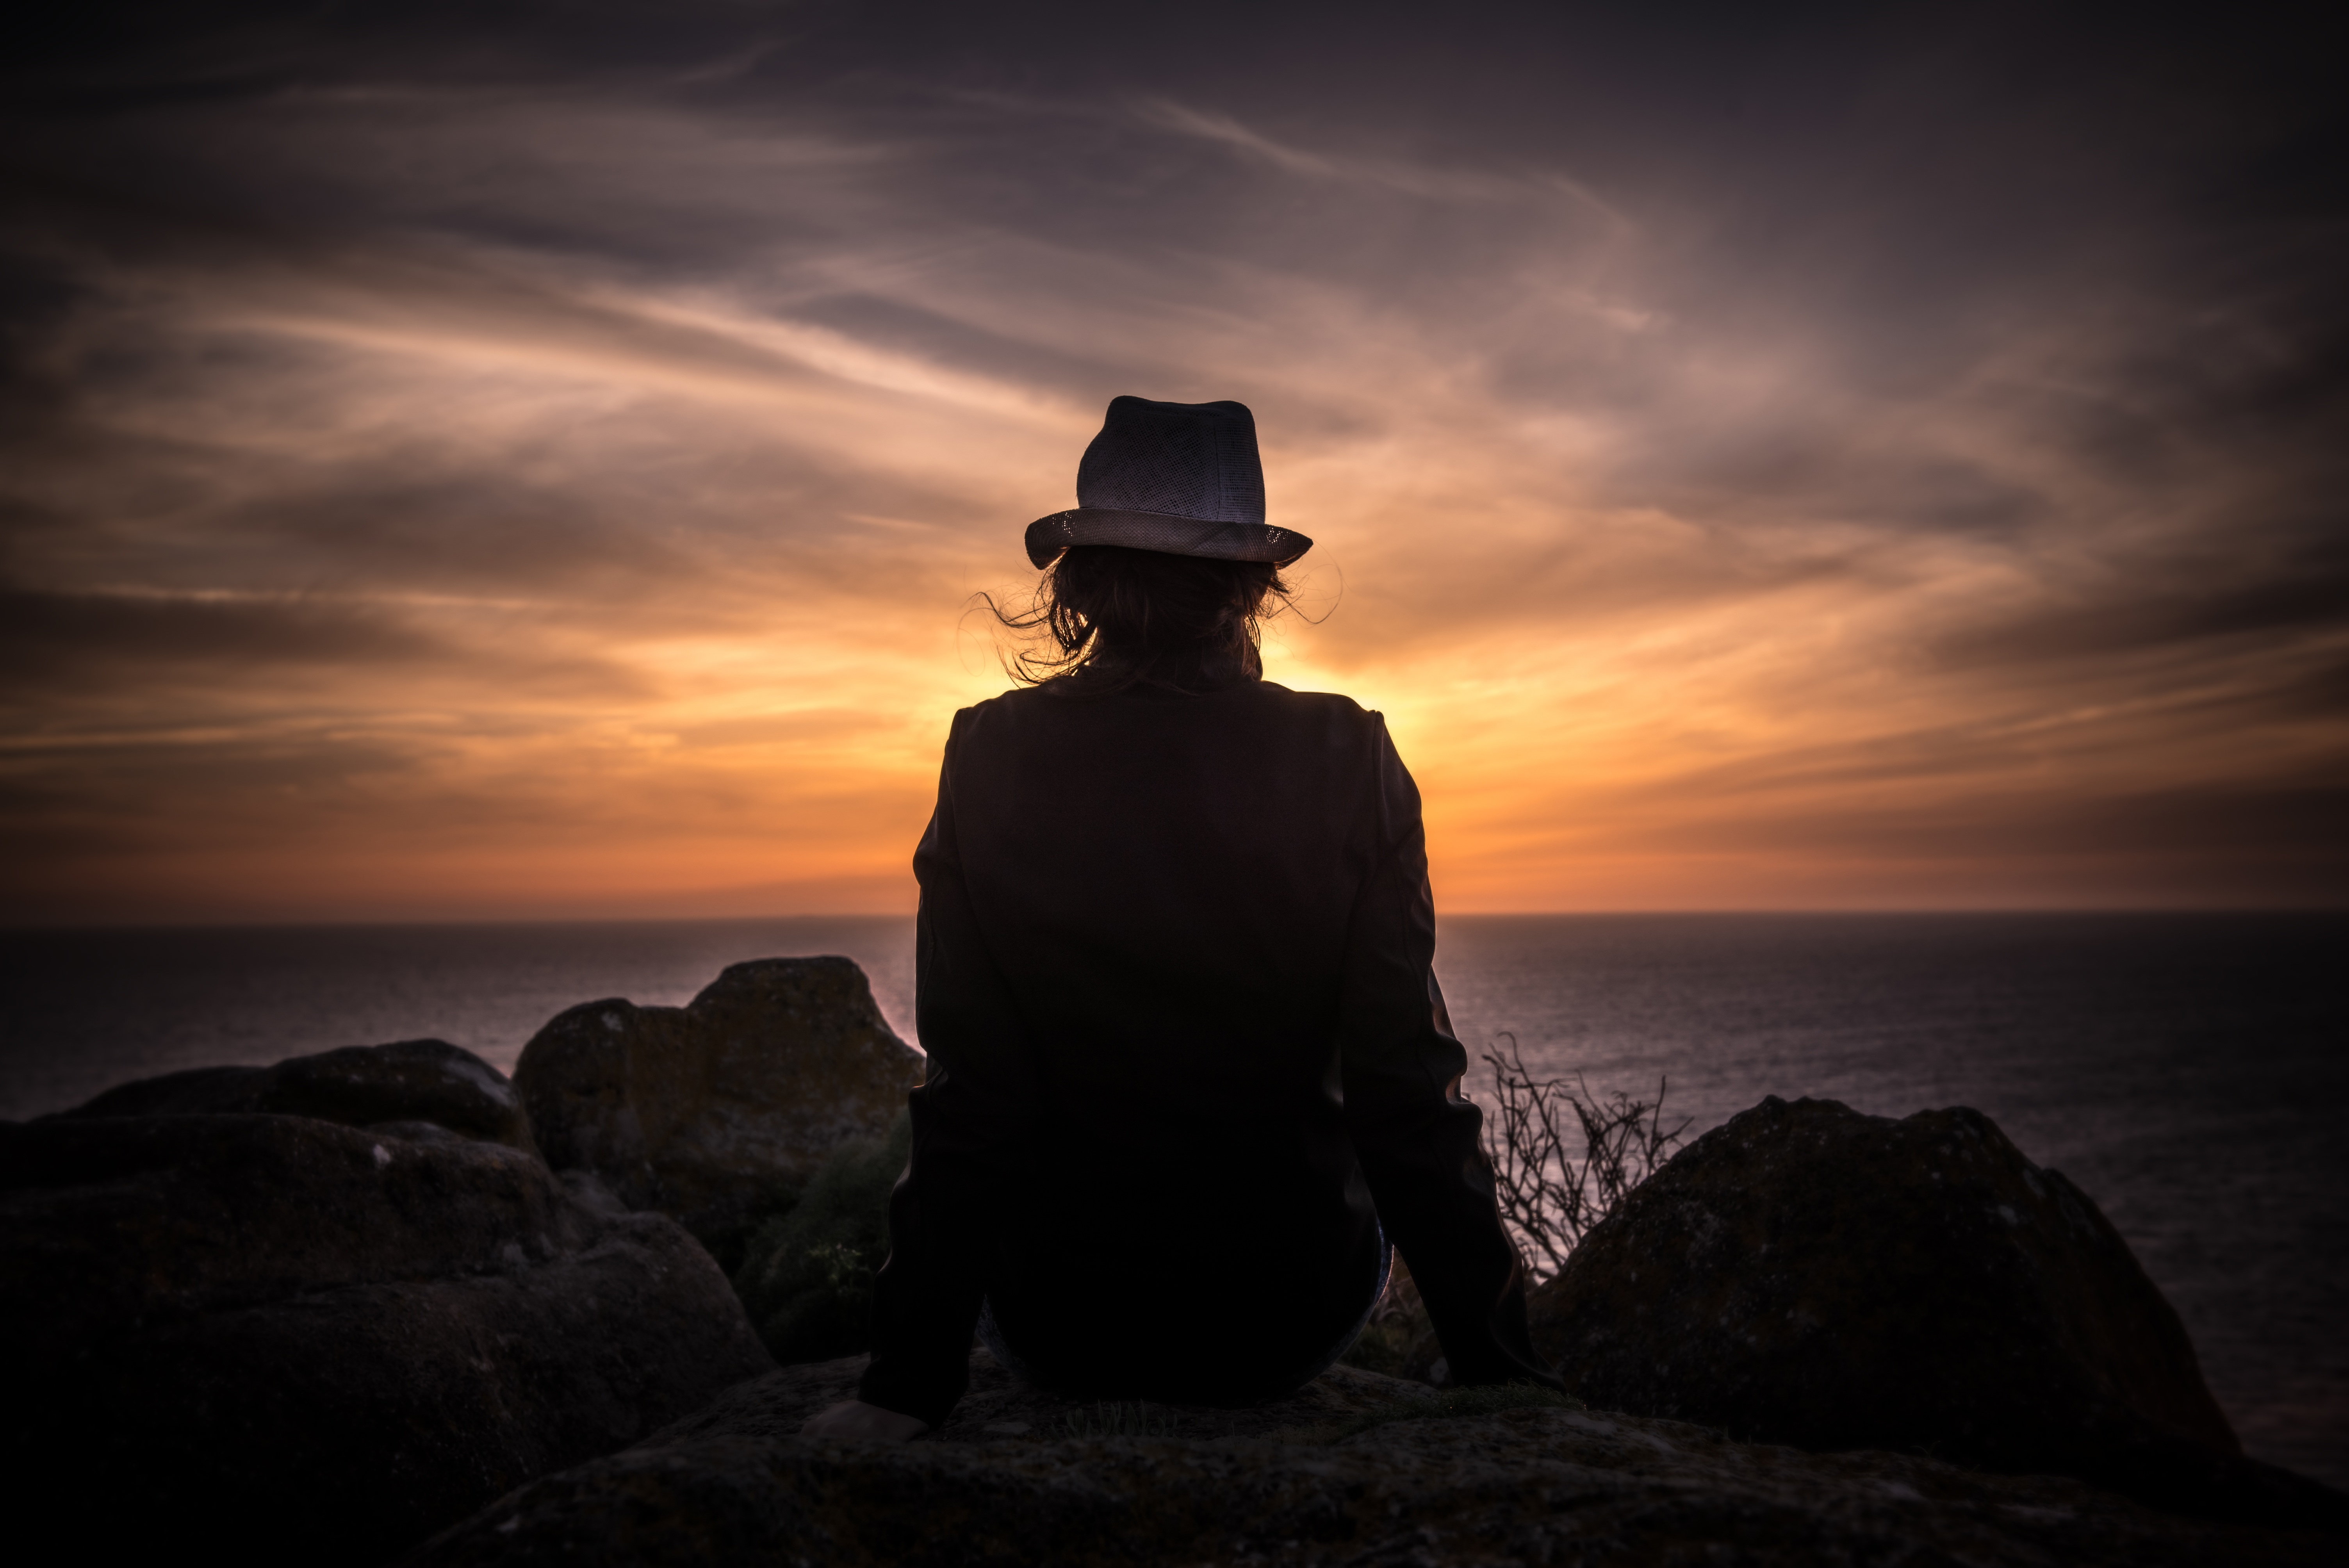
sea, coast, rock, ocean, horizon, silhouette, mountain, cloud, sky, girl, sunrise, sunset, sunlight, morning, view, dawn, panorama, dusk, thinking, evening, human, hat, darkness, rocks, clouds, resting